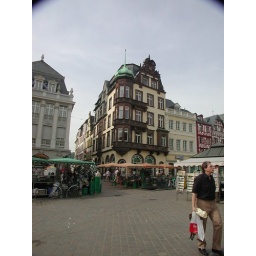
McDonald's in Trier -zoom in on 3rd story window for golden arches